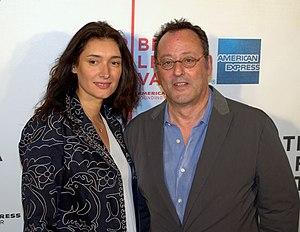
Juan Moreno y Herrera-Jiménez, dit Jean Reno, né le 30 juillet 1948 à Casablanca, est un acteur français d'origine espagnole.